Lawrence Martin-Bittman

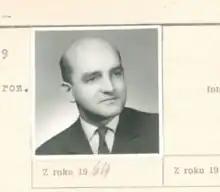
This illustration shows an excerpt from his "service card" from 1964.

Lawrence Martin-Bittman (14 February 1931 – 18 September 2018), formerly known as Ladislav Bittman, was an American artist, author, and retired professor of disinformation at Boston University. He was best known for his 1983 book, "".